Christian Bryant

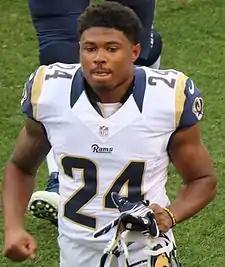
Bryant with the Rams in 2016

Christian "C. B." Bryant (born March 21, 1992) is an American former professional football safety. He was selected by the St. Louis Rams in the seventh round of the 2014 NFL draft. He played college football at Ohio State.